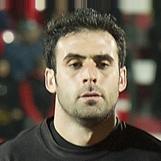
Age: 27